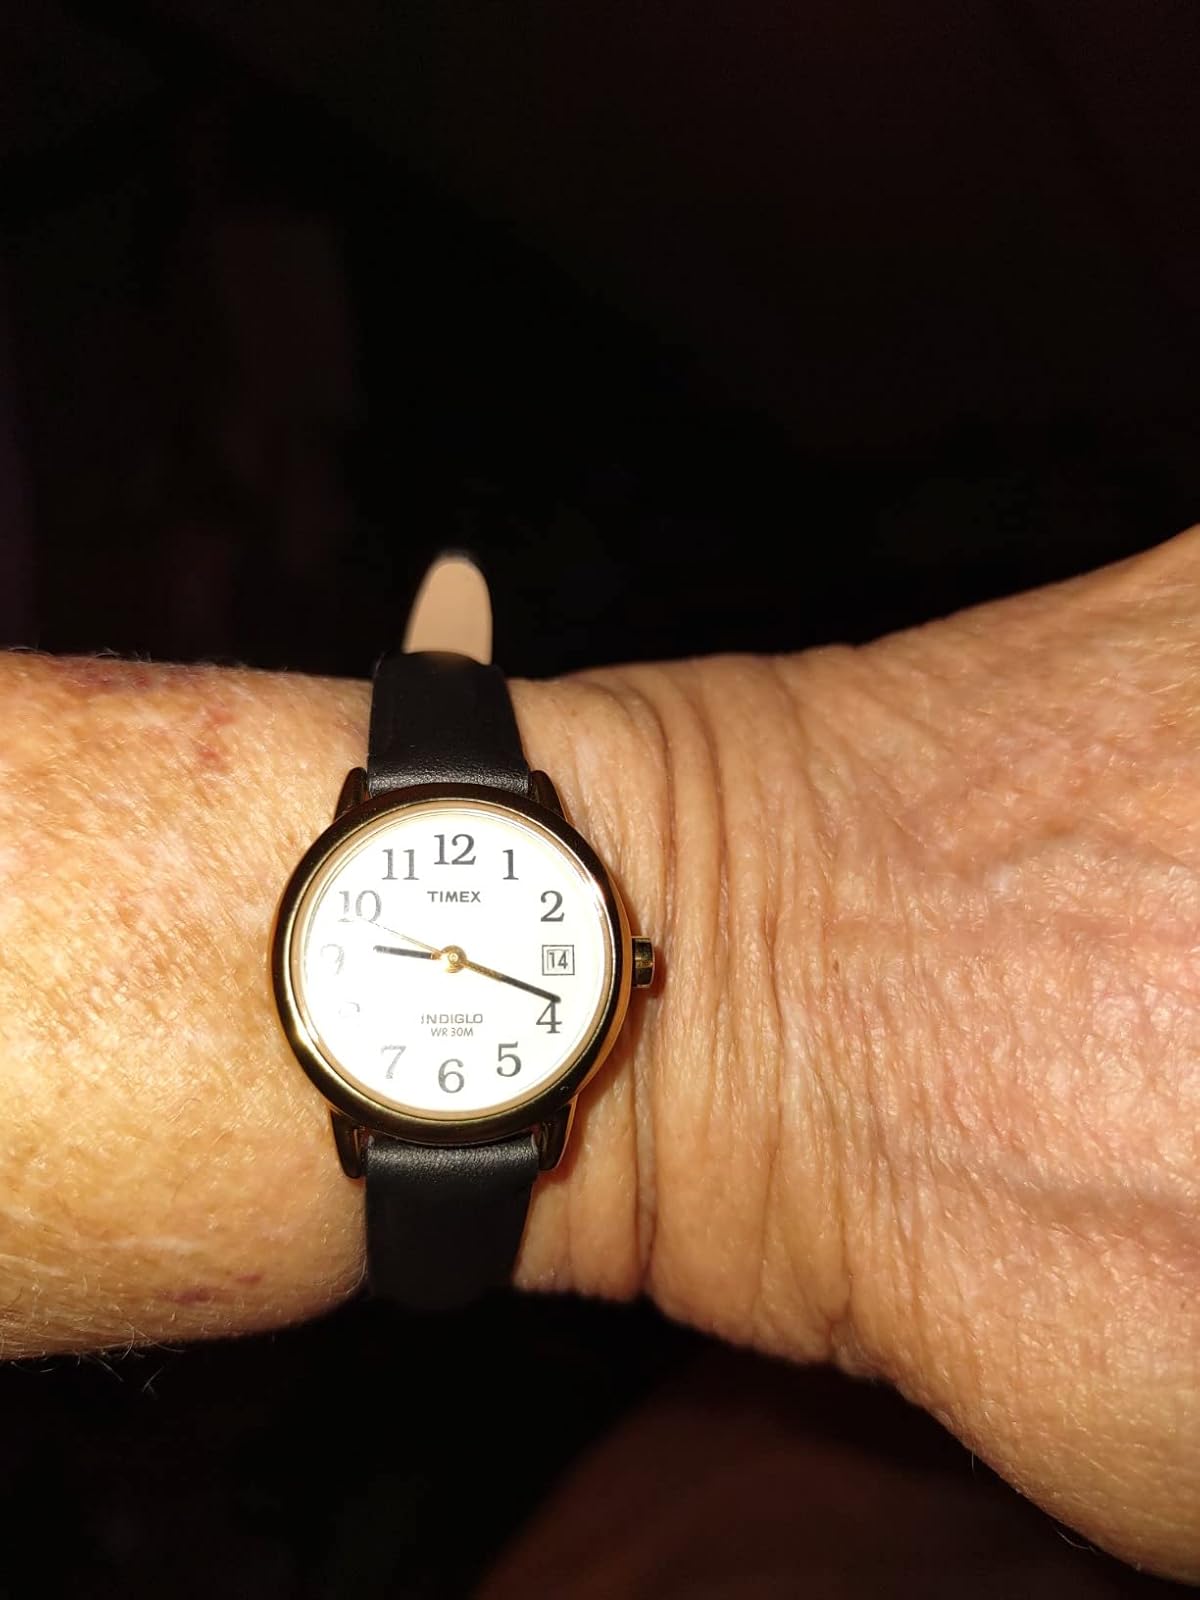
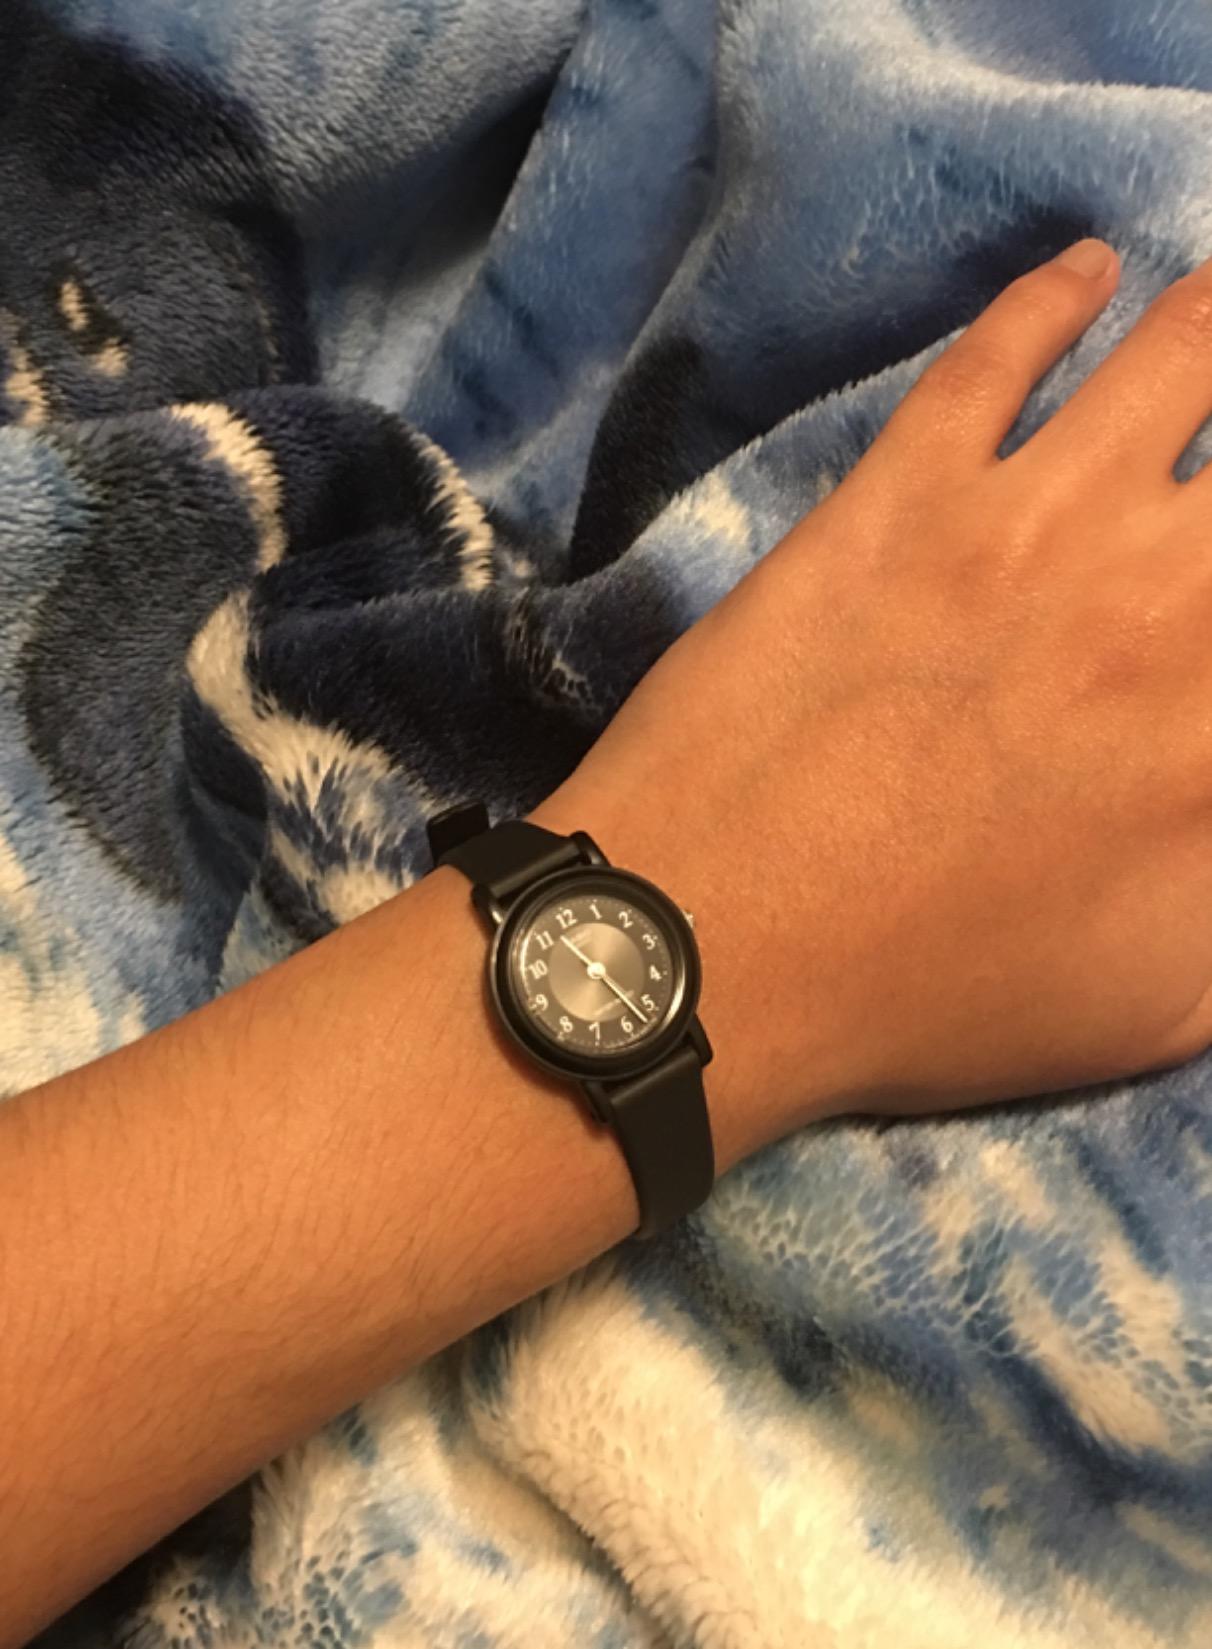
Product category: accessories_watch
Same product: no